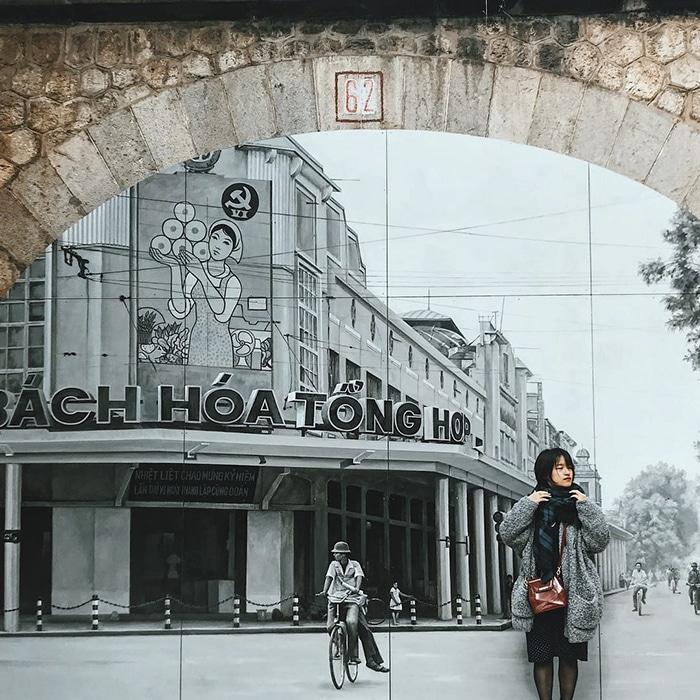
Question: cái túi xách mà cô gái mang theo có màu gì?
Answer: cô ấy mang cái túi xách màu nâu